Football in Malaysia

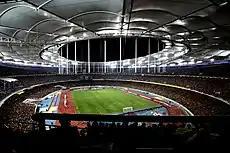
The Malaysia national team playing at Bukit Jalil National Stadium during 2014 AFF Championship

Football is the most popular sport in Malaysia, where it is goverened by the Football Association of Malaysia.